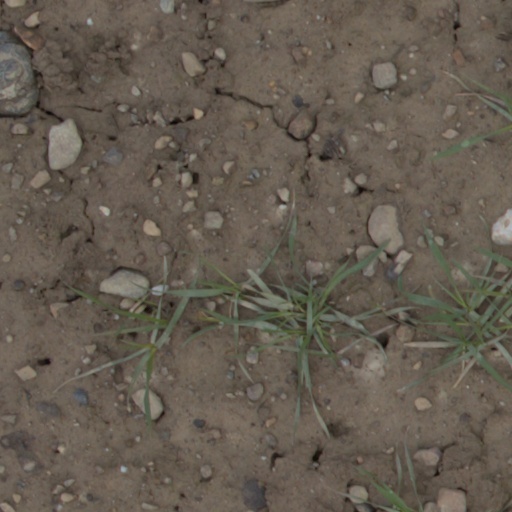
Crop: wheat